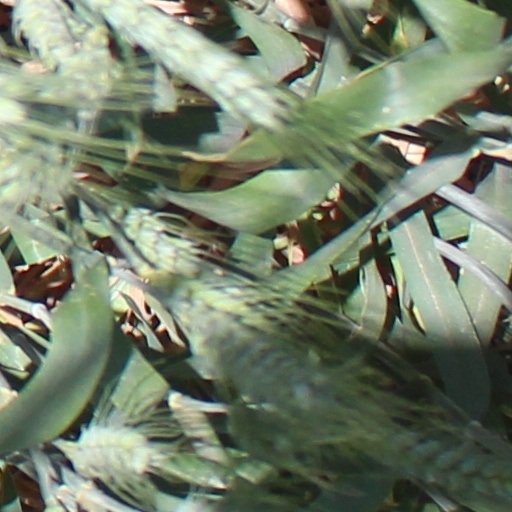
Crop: wheat